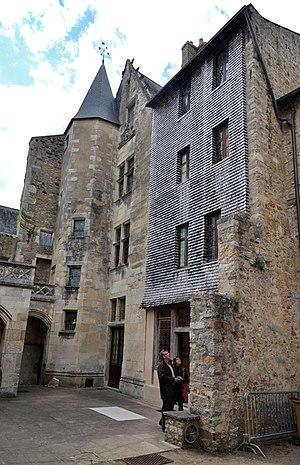
Musée de la Reine Bérengère - Le Mans, Sarthe This building is indexed in the Base Mérimée, a database of architectural heritage maintained by the French Ministry of Culture,
Tristan Klingsor, nom de plume de Léon Leclère, né le 8 août 1874 à Lachapelle-aux-Pots et mort le 3 août 1966 à l'hôpital du Mans, est un poète, musicien, peintre et critique d'art français.
Cet article recense les monuments historiques français classés en 1913.
Ce tableau présente la liste de tous les monuments historiques classés ou inscrits dans la ville du Mans, Sarthe, en France.